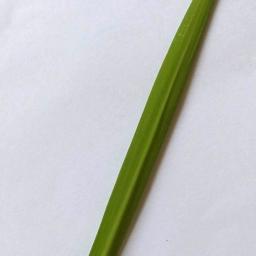
Label: Rice___Healthy